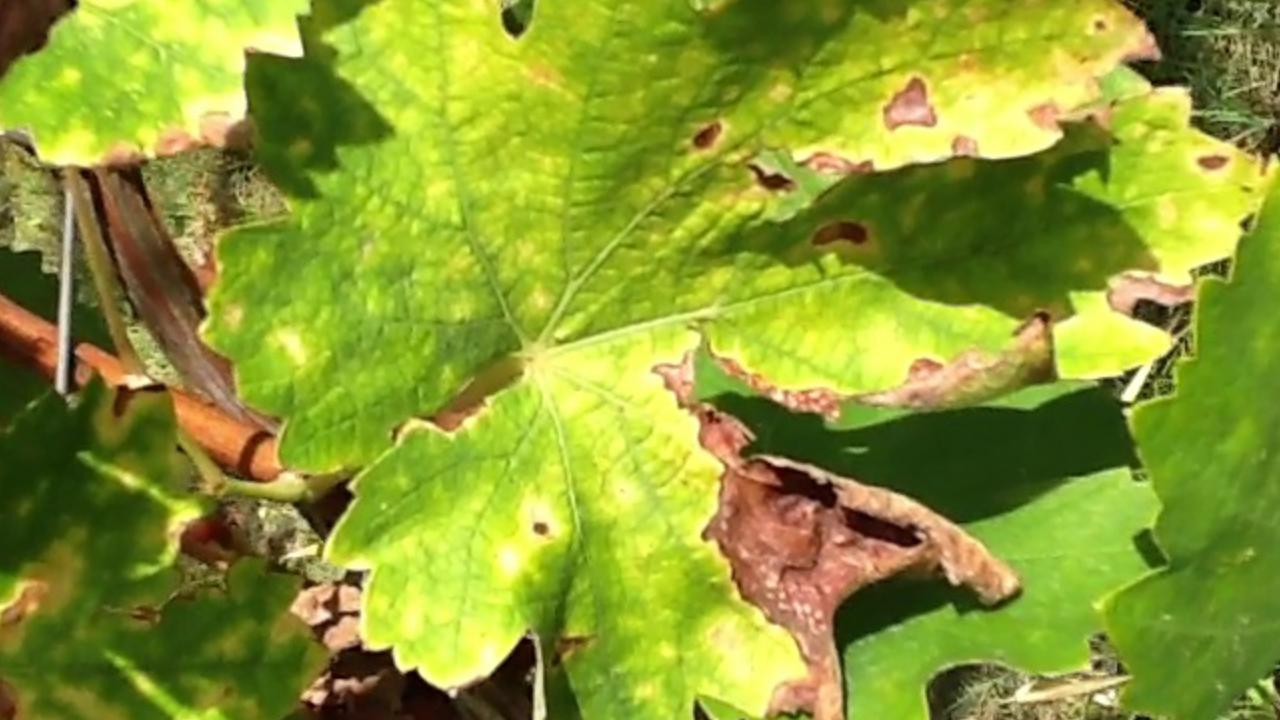
Label: esca